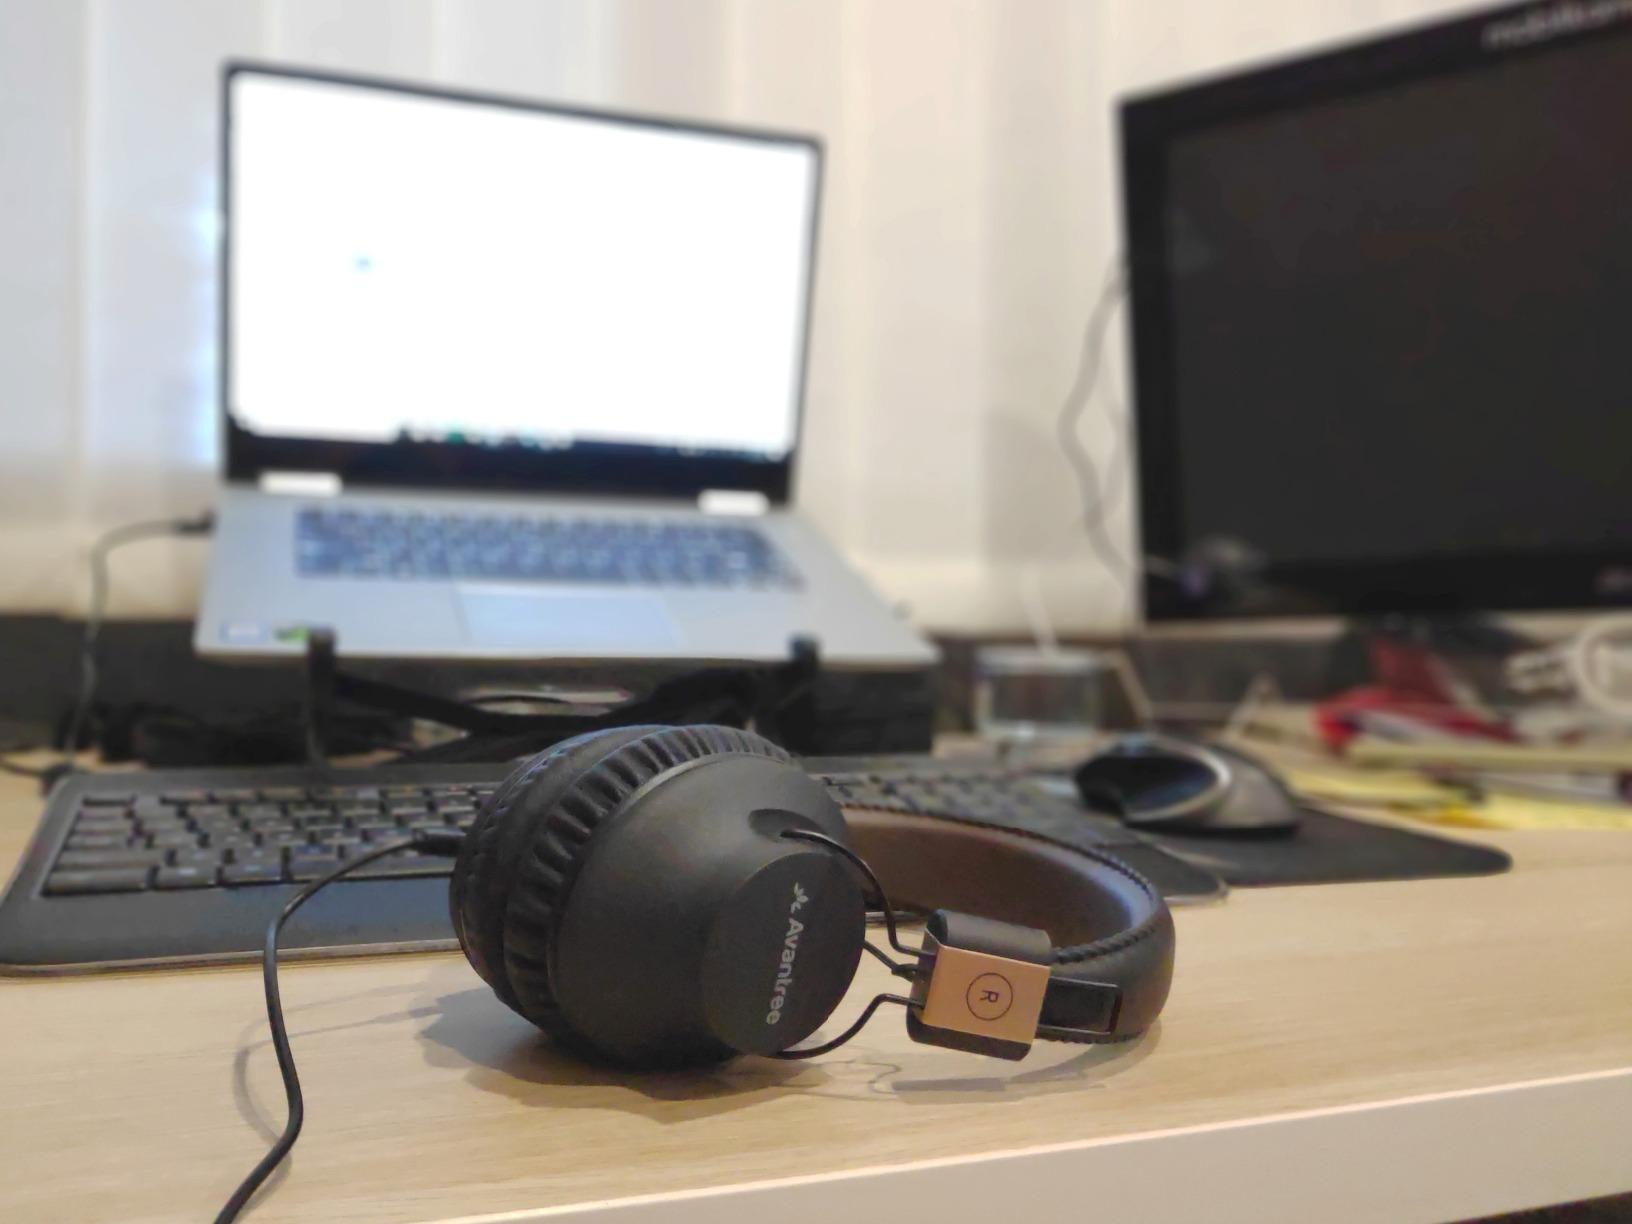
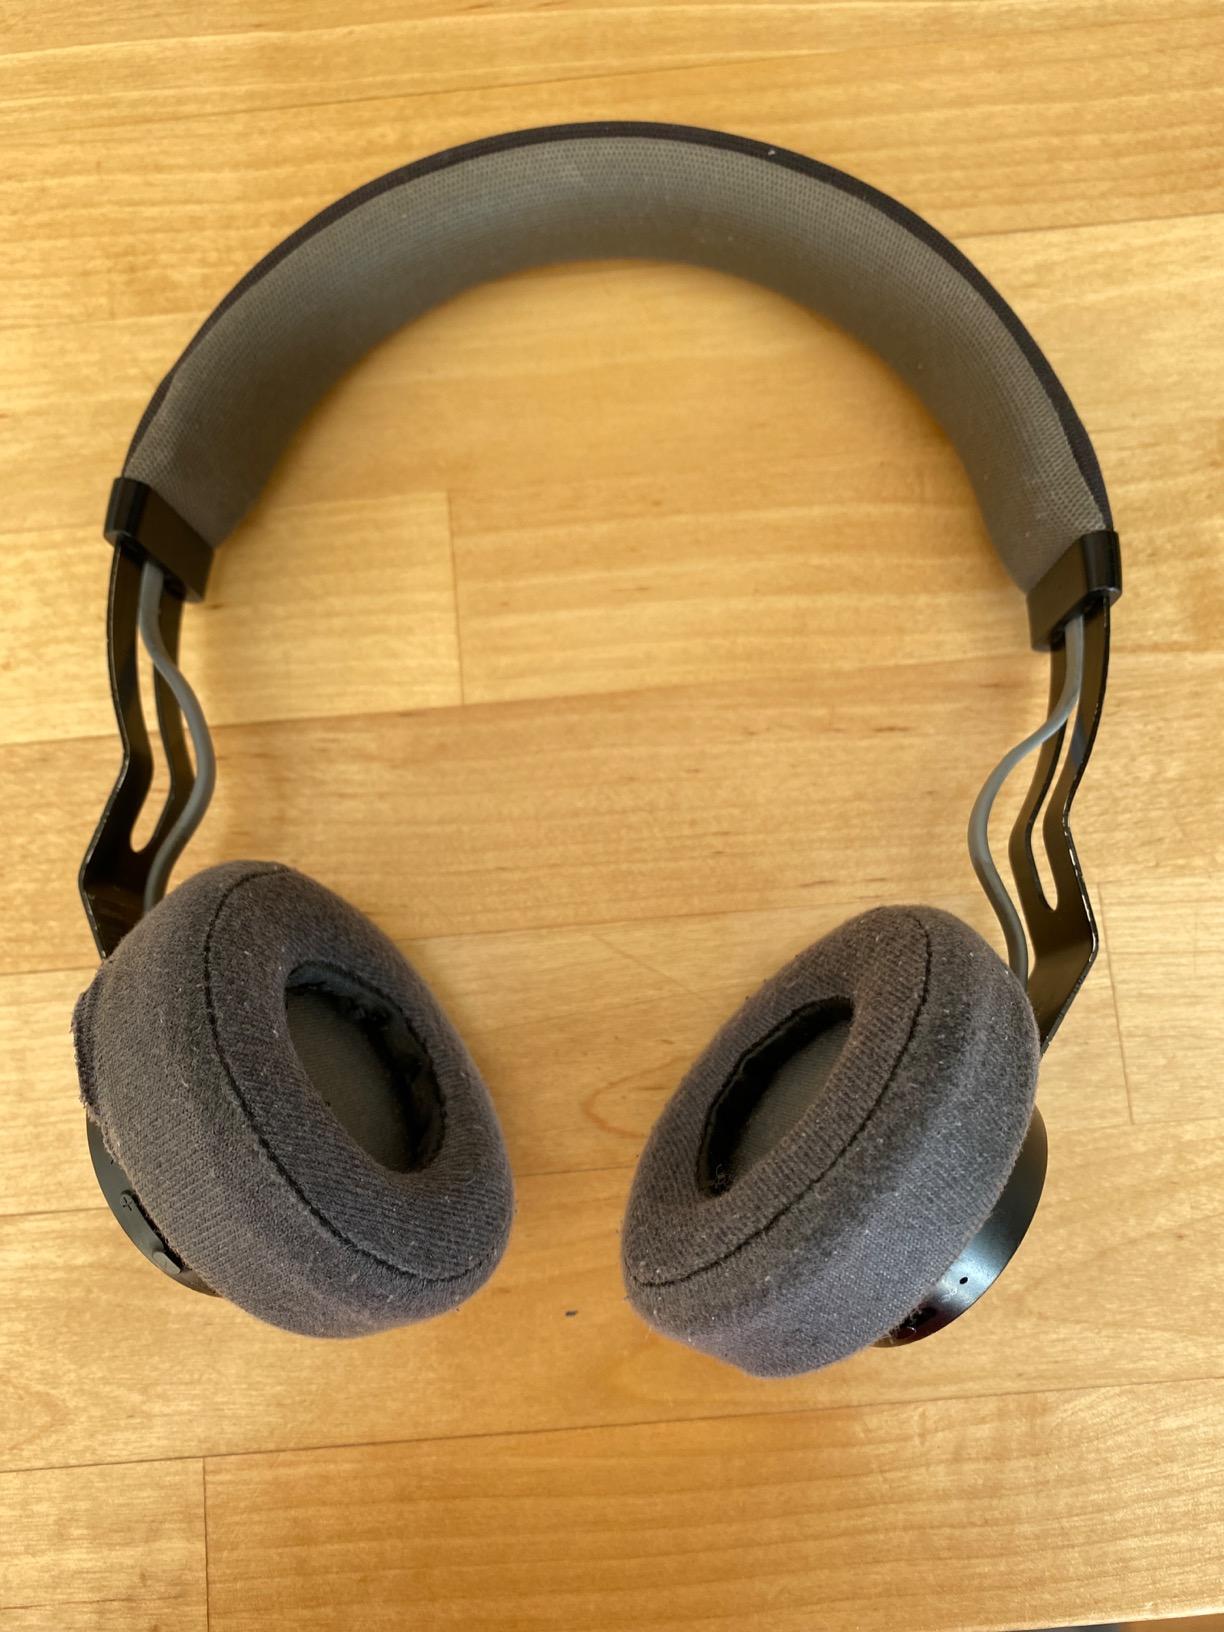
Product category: headphones
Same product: no